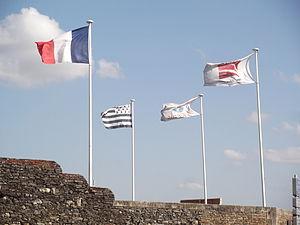
Drapeaux flottants au dessus du château d'Ancenis
Le château d'Ancenis est un château fort bâti en 984 sur les bords de la Loire dans la ville d'Ancenis, en Loire-Atlantique.